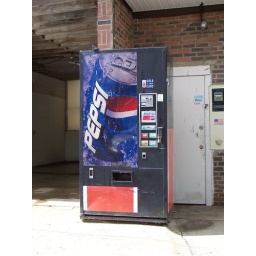
A somewhat older box-shaped Pepsi vending machine by a car wash in Lucas, Ohio.